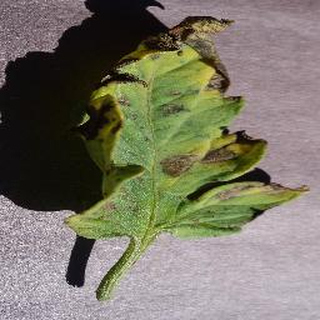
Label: tomato_early_blight